Vita Sackville-West

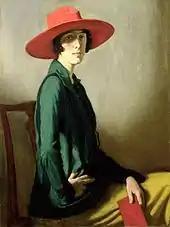
Vita Sackville-West in her twenties, by William Strang, 1918

Sackville-West continued to receive devoted letters from her lover Violet Keppel. She was deeply upset to read of Keppel's engagement to Major Denys Trefusis. Her response was to travel to Paris to see Keppel and persuade her to honour their commitment. Keppel, depressed and suicidal, did eventually marry her fiancé, under pressure from her mother, though Keppel made it clear that she did not love her husband. Sackville-West called the marriage her own greatest failure.